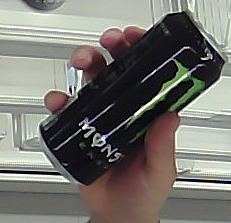
Product: monster_energydrink